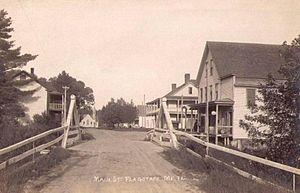
Le lac Flagstaff est un lac situé à cheval sur les comtés de Franklin et de Somerset. Sa superficie est de 82 km², ce qui en fait la quatrième plus vaste étendue d'eau douce dans le Maine après le lac de Moosehead, le lac Sebago et le lac Chesuncook.